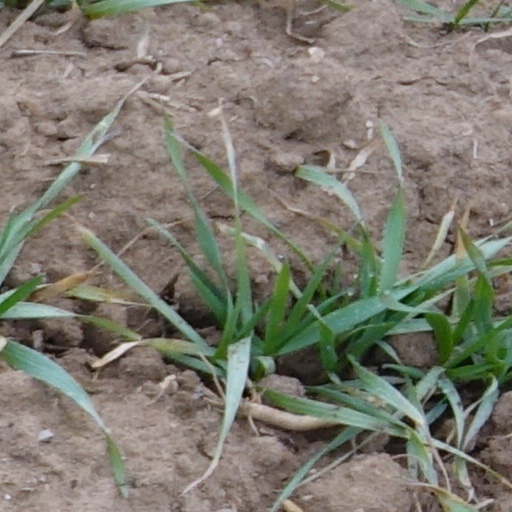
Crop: wheat